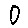
Label: 0